Timeline of the 2011 Bahraini uprising

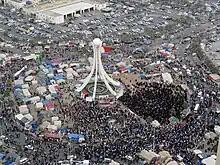
One of the last days of open protest at the Pearl Roundabout on 14 March, the same day that GCC troops entered the country.

On 14 March, the Gulf Co-operation Council (GCC), a six-nation regional grouping which includes Bahrain, Saudi Arabia, Kuwait, Oman, Qatar and the United Arab Emirates agreed to send troops of the Peninsula Shield Force to guard key facilities, such as oil and gas installations and financial institutions, at the request of the Bahraini government. About 4,000 Saudi Arabian troops arrived, to be followed by 500 UAE police. The Saudi troops arrived in around 150 armoured vehicles and 50 other lightly armoured vehicles.